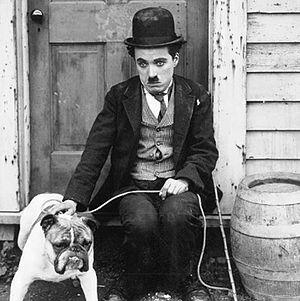
Un humoriste est un auteur dont la production intellectuelle, écrite ou visuelle, contient et manifeste de l'humour, c'est-à-dire une certaine forme d'esprit, à la fois joyeux et satirique, caractérisée par un aspect vivace et piquant, voire sombre.